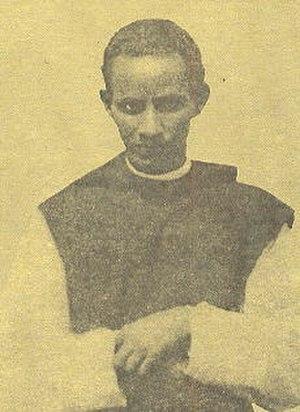
Le Vénérable Félix Marie Ghebre Amlak, né le 23 juin 1895 à Juffa et décédé le 8 juin 1934 à Sora était un prêtre de l’Église catholique éthiopienne et moine cistercien à Casamari. Fondateur en Éthiopie du monachisme cistercien oriental, il mourut en odeur de sainteté. Le procès en vue de sa béatification est ouvert.